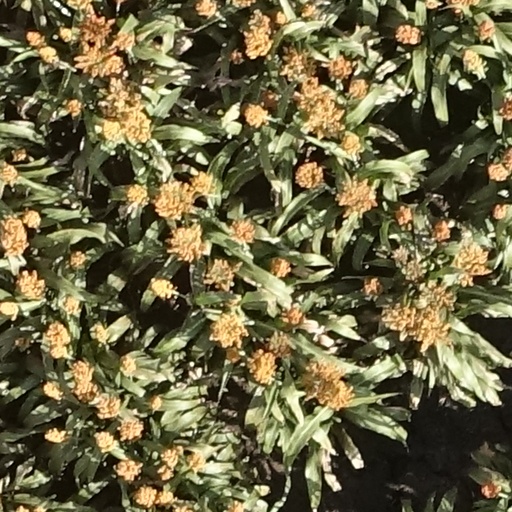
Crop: sorghum